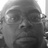
Emotion: neutral